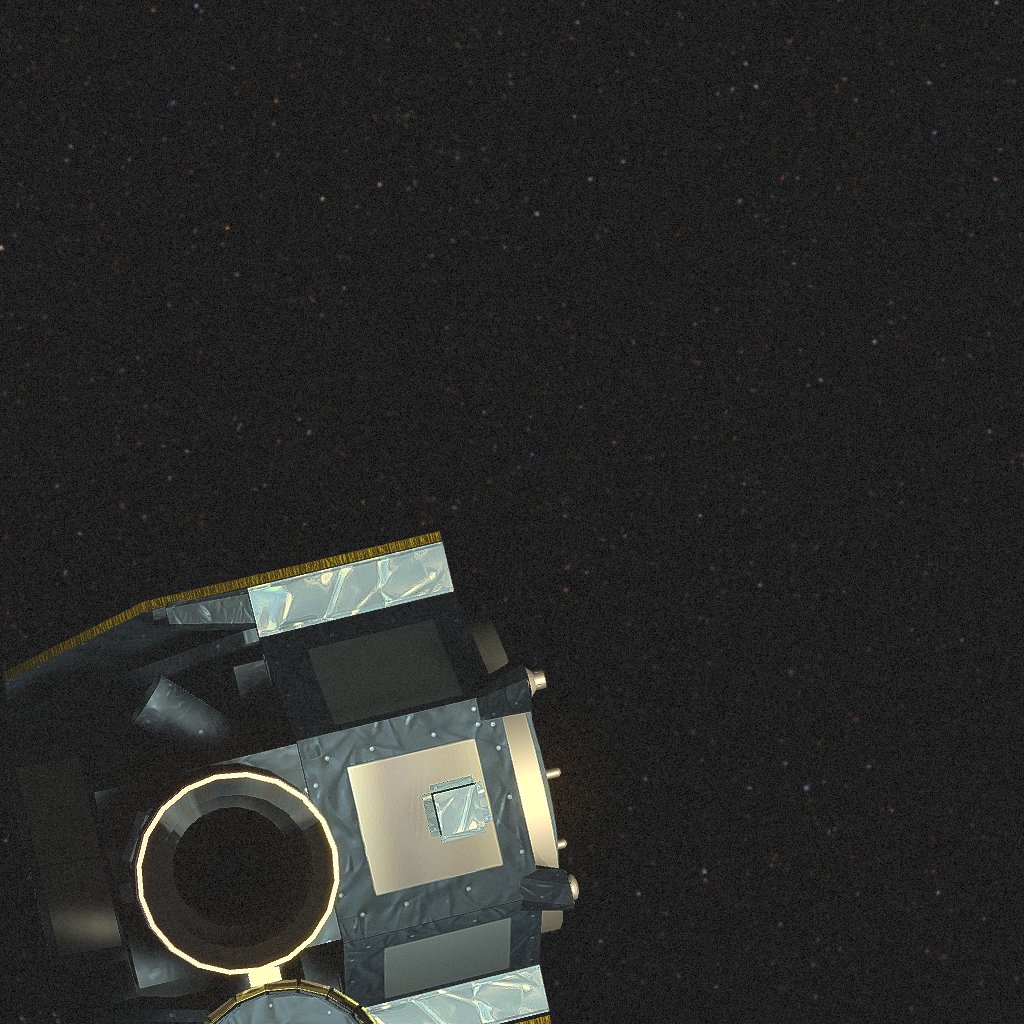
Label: cheops